Kapri Bibbs

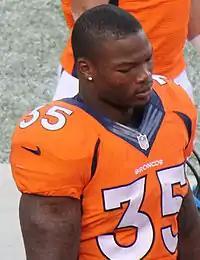
Bibbs in 2014

Bibbs was not selected in the 2014 NFL Draft, but was signed by the Denver Broncos as a free agent. He was signed to the team's practice squad for the 2014 season. He was released in November and tried out with the Arizona Cardinals, but was ultimately re-signed to the Broncos' practice squad.